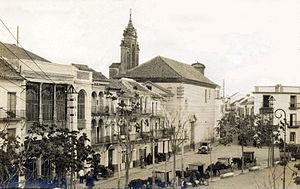
Utrera est une commune de la province de Séville dans la communauté autonome d'Andalousie. Elle appartient à l'agglomération de commune du Bas Guadalquivir et fait partie de la comarque de la Campiña.